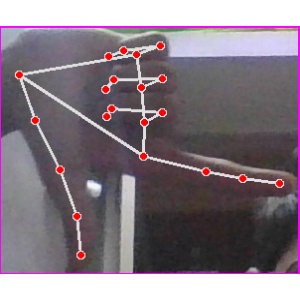
अक्षर: ख